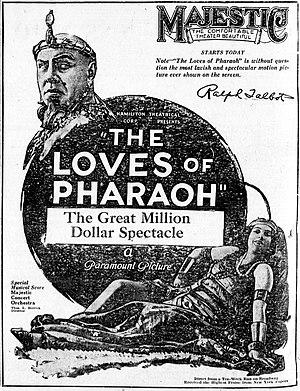
La Femme du pharaon est un film muet allemand, réalisé par Ernst Lubitsch, sorti en 1922.